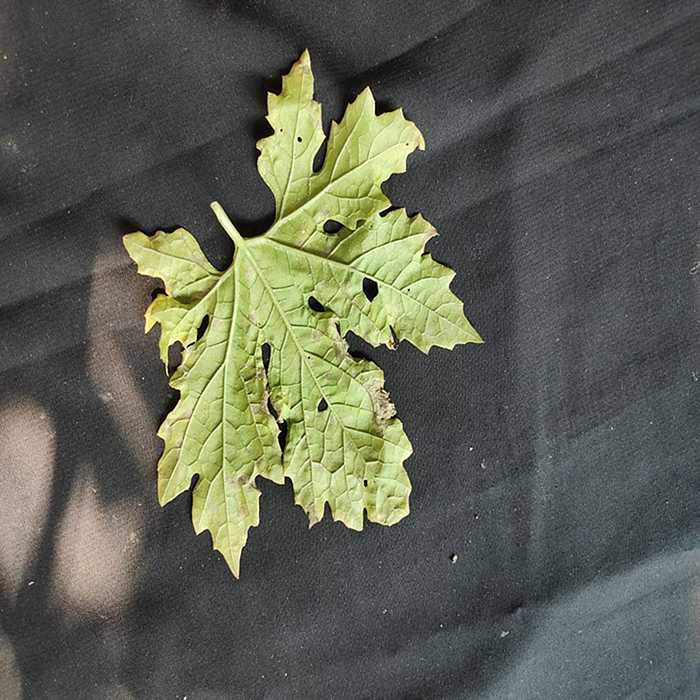
Plant: Bitter Gourd
Label: Downey mildew